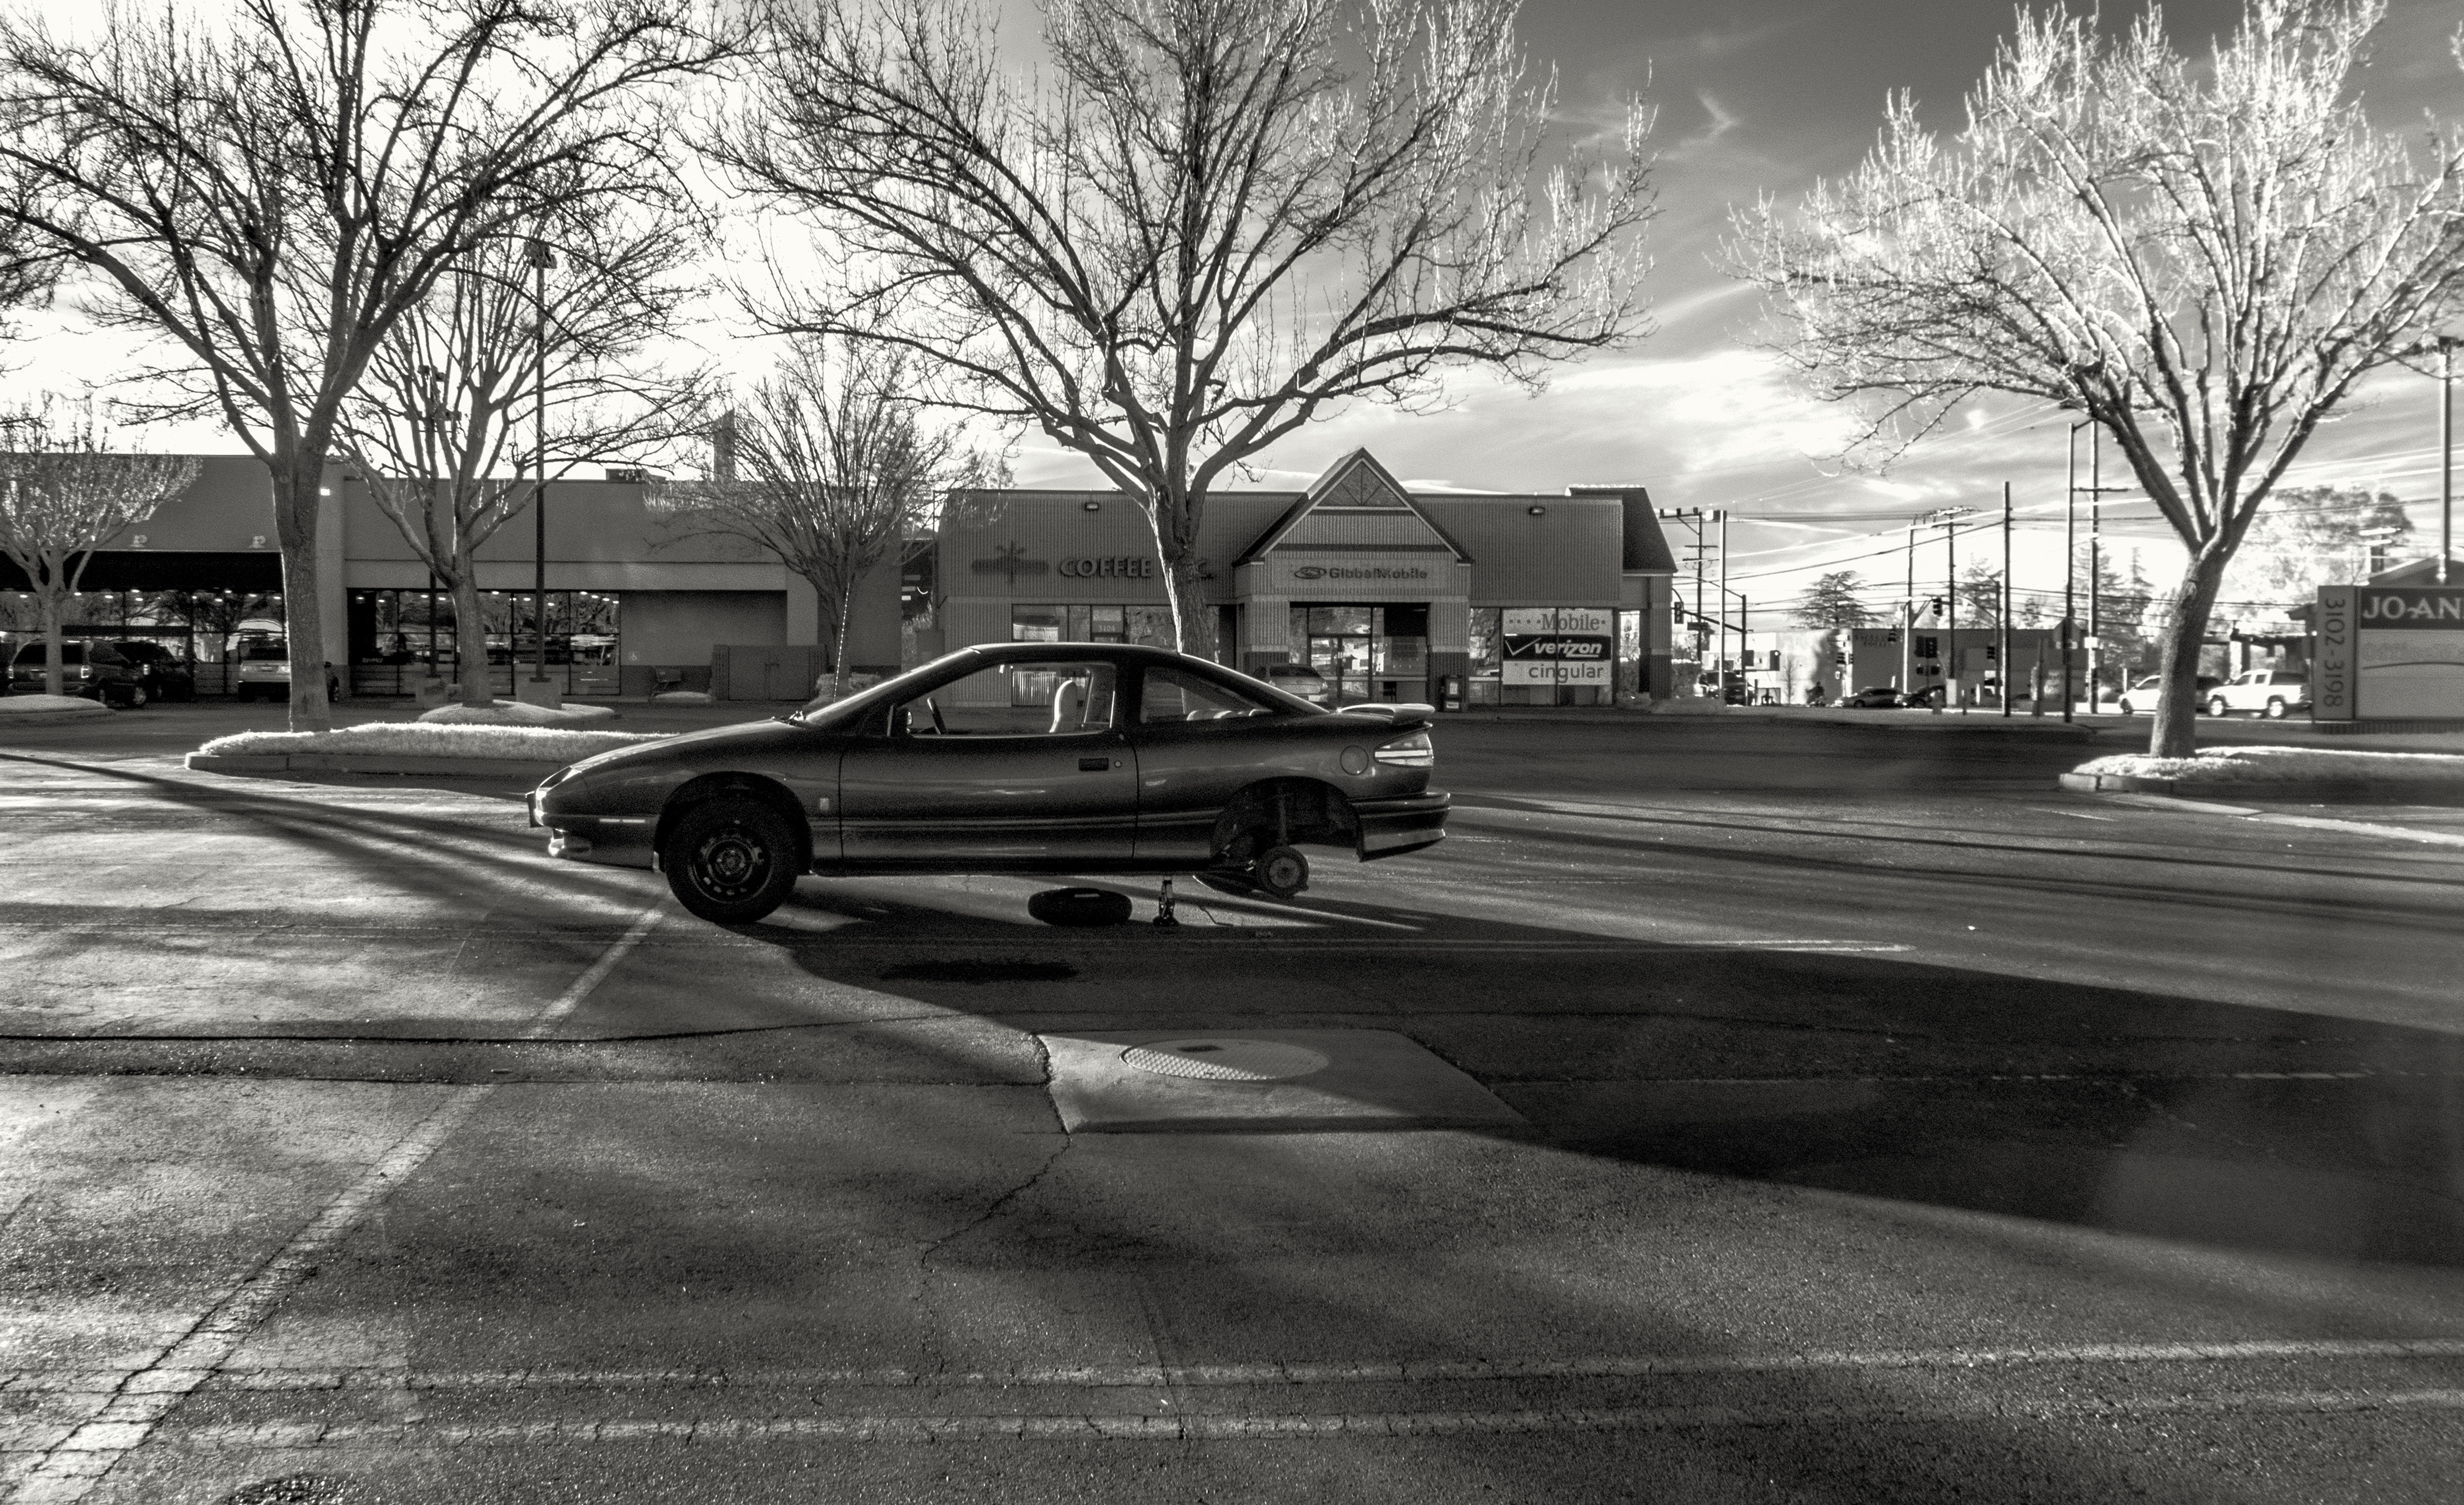
black and white, road, street, photography, city, geometric, vehicle, black, monochrome, lane, bw, parkinglot, infrastructure, flat, ir, shape, vehicles, saturn, sacramento, infrared, baretree, sixwordstory, flattire, woe, urban area, monochrome photography, residential area